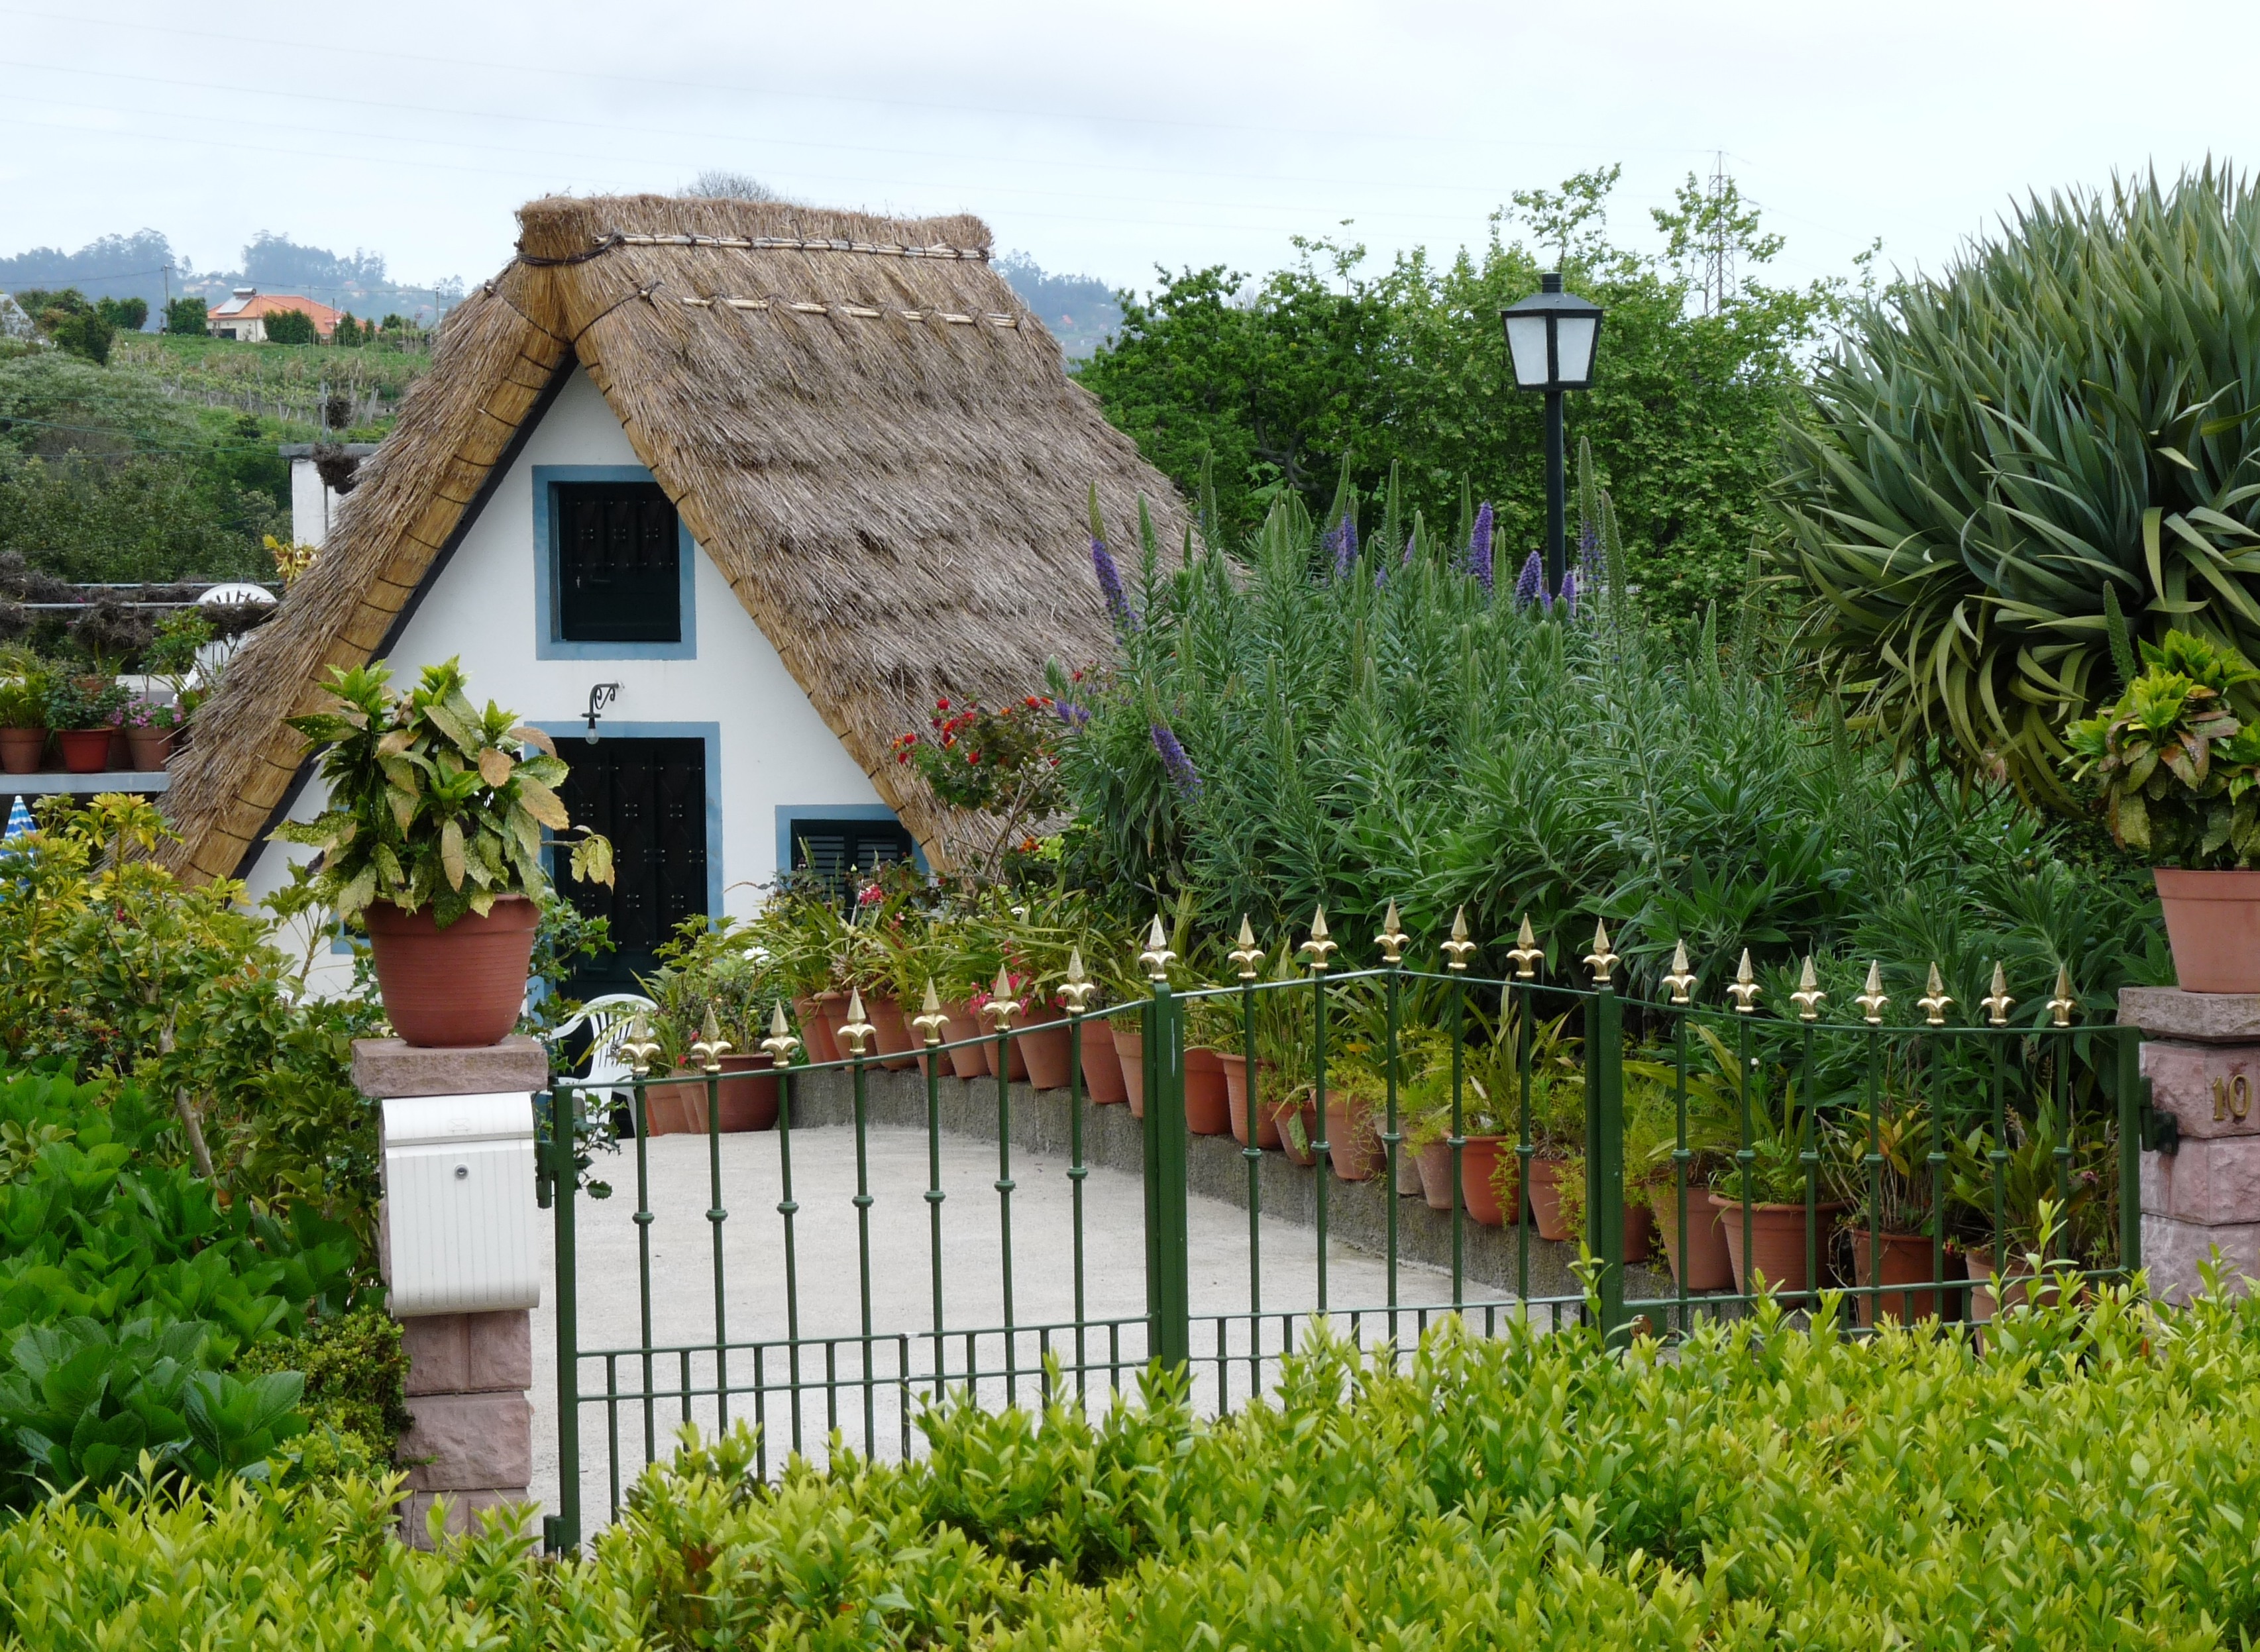
light, lawn, villa, house, flower, roof, home, summer, reed, lantern, cottage, holiday, backyard, island, property, agriculture, garden, lighting, goal, flowers, thatched roof, shrub, grid, portugal, atlantic, estate, yard, madeira, real estate, schmie de ei sern, outdoor structure